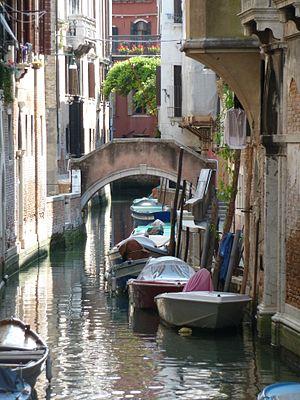
Ponte delle Tette (Venice)